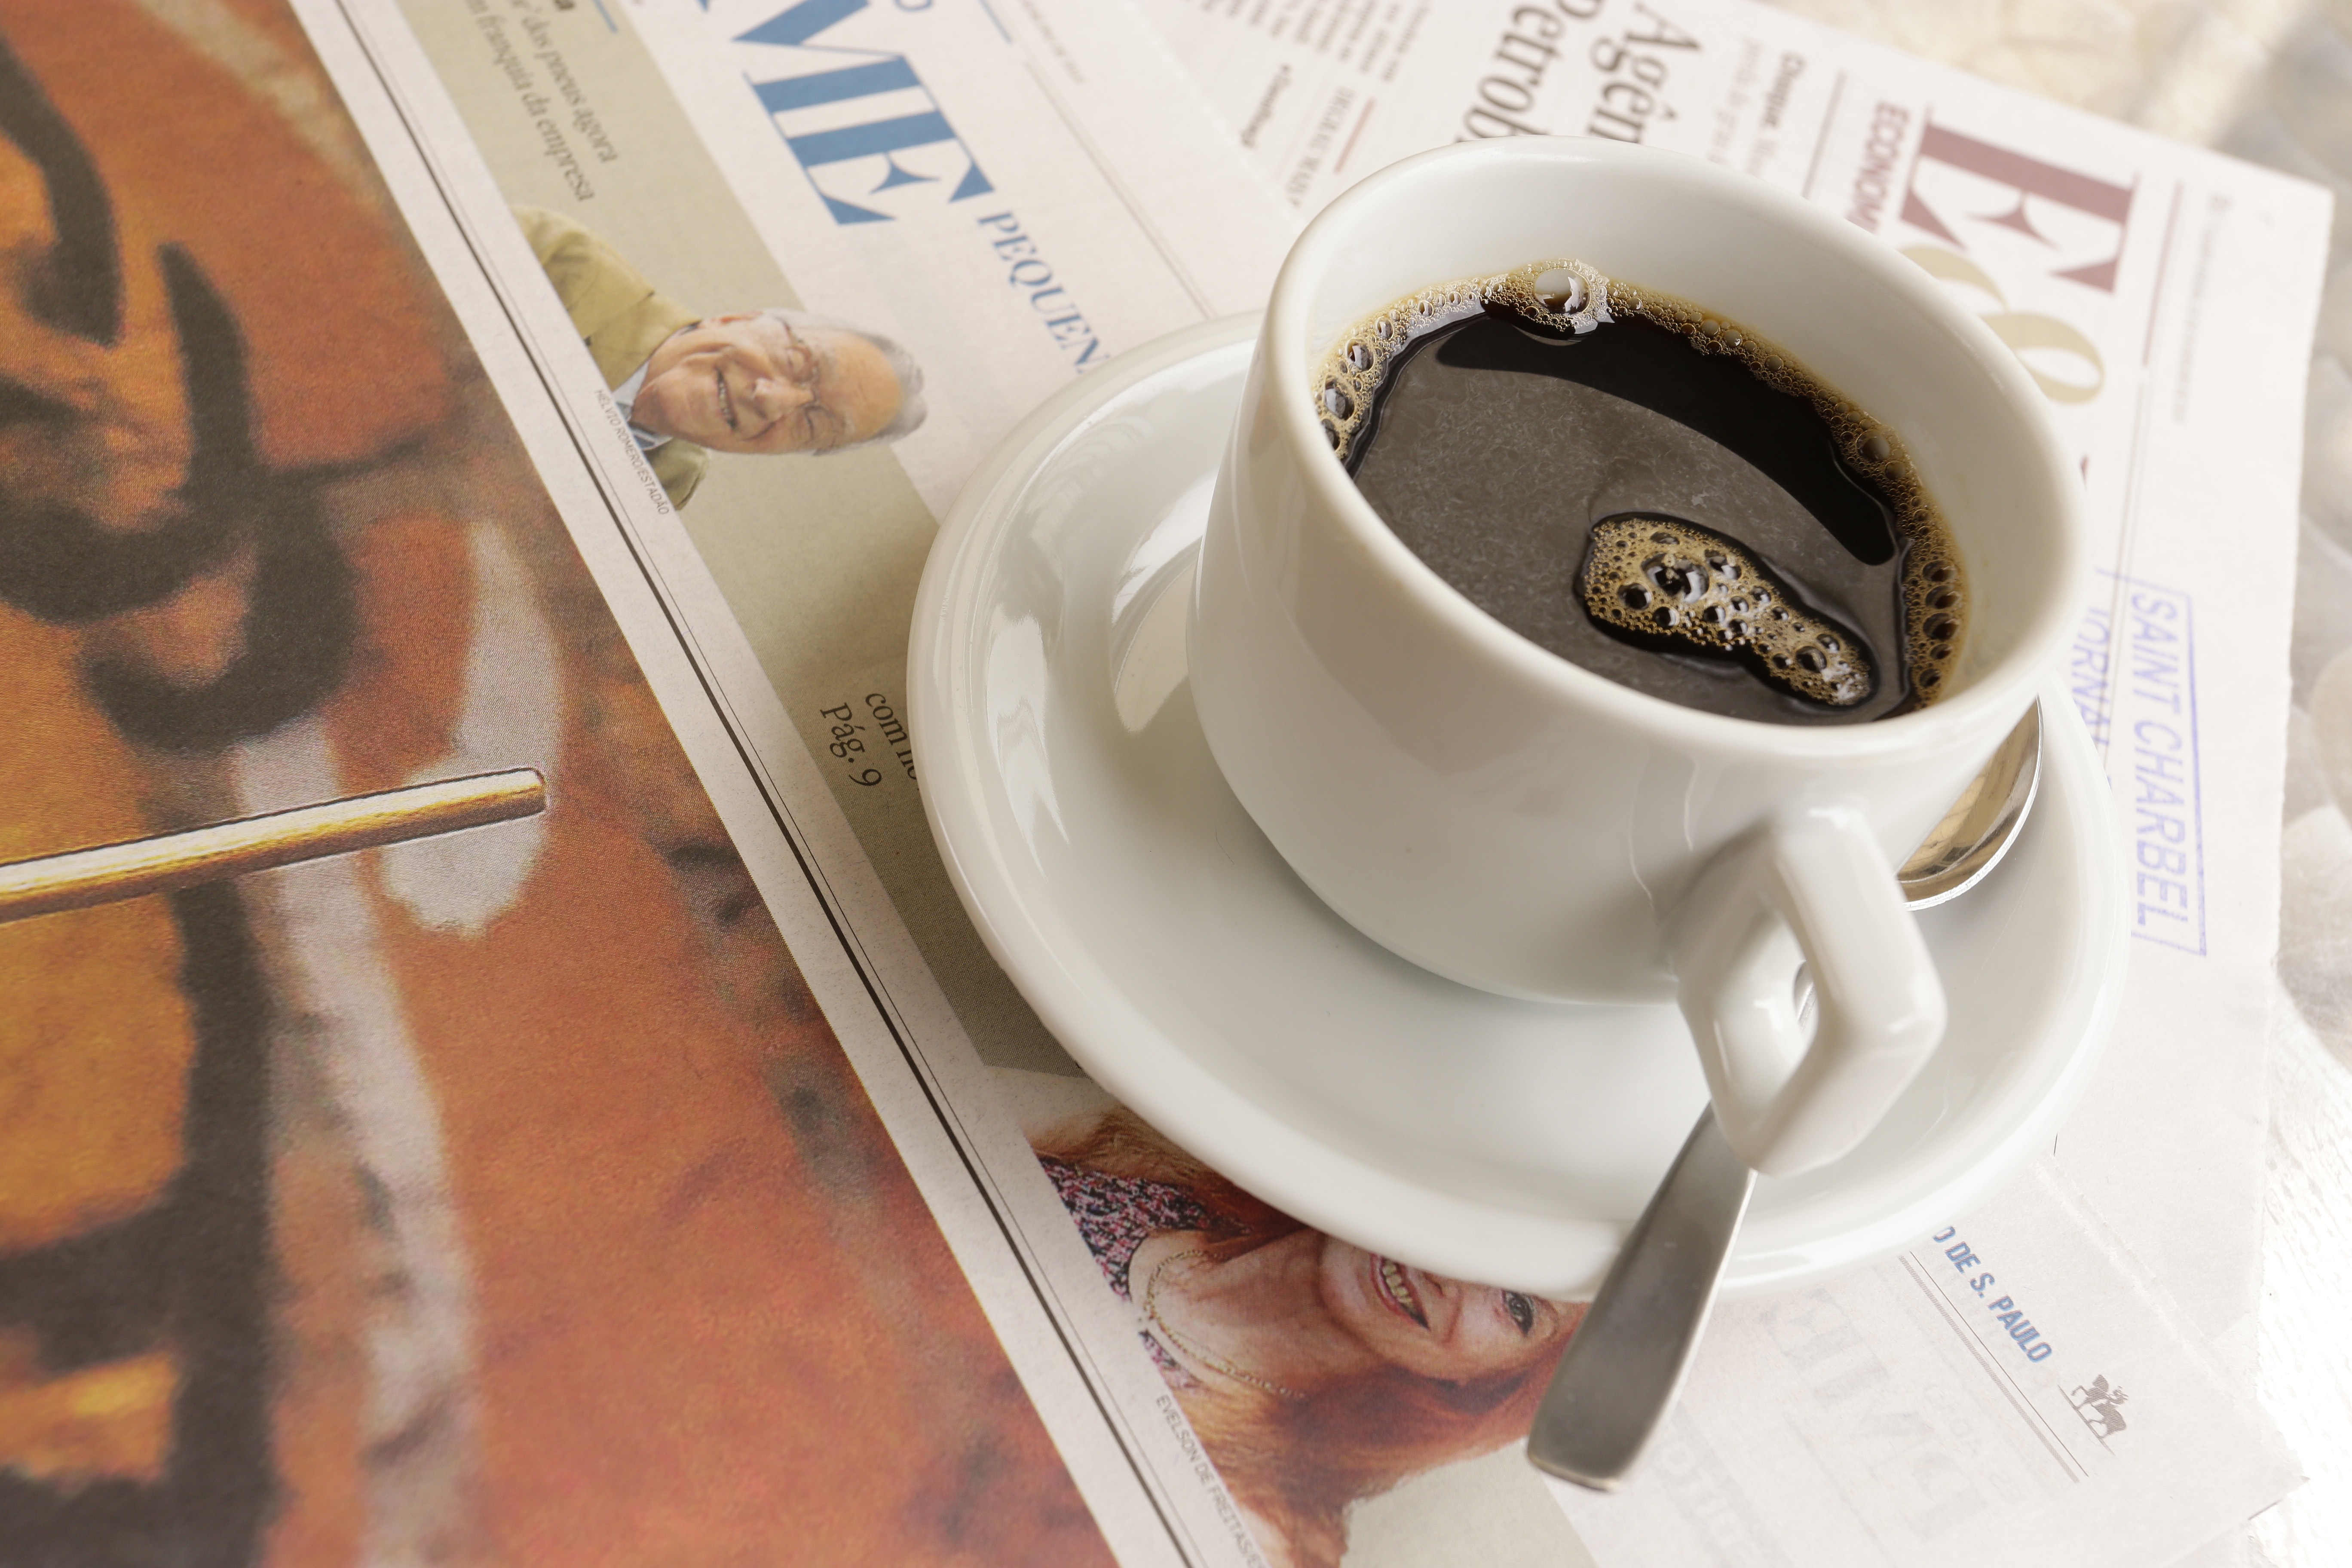
cup, drink, coffee, coffee cup, caffeine, espresso, flavor